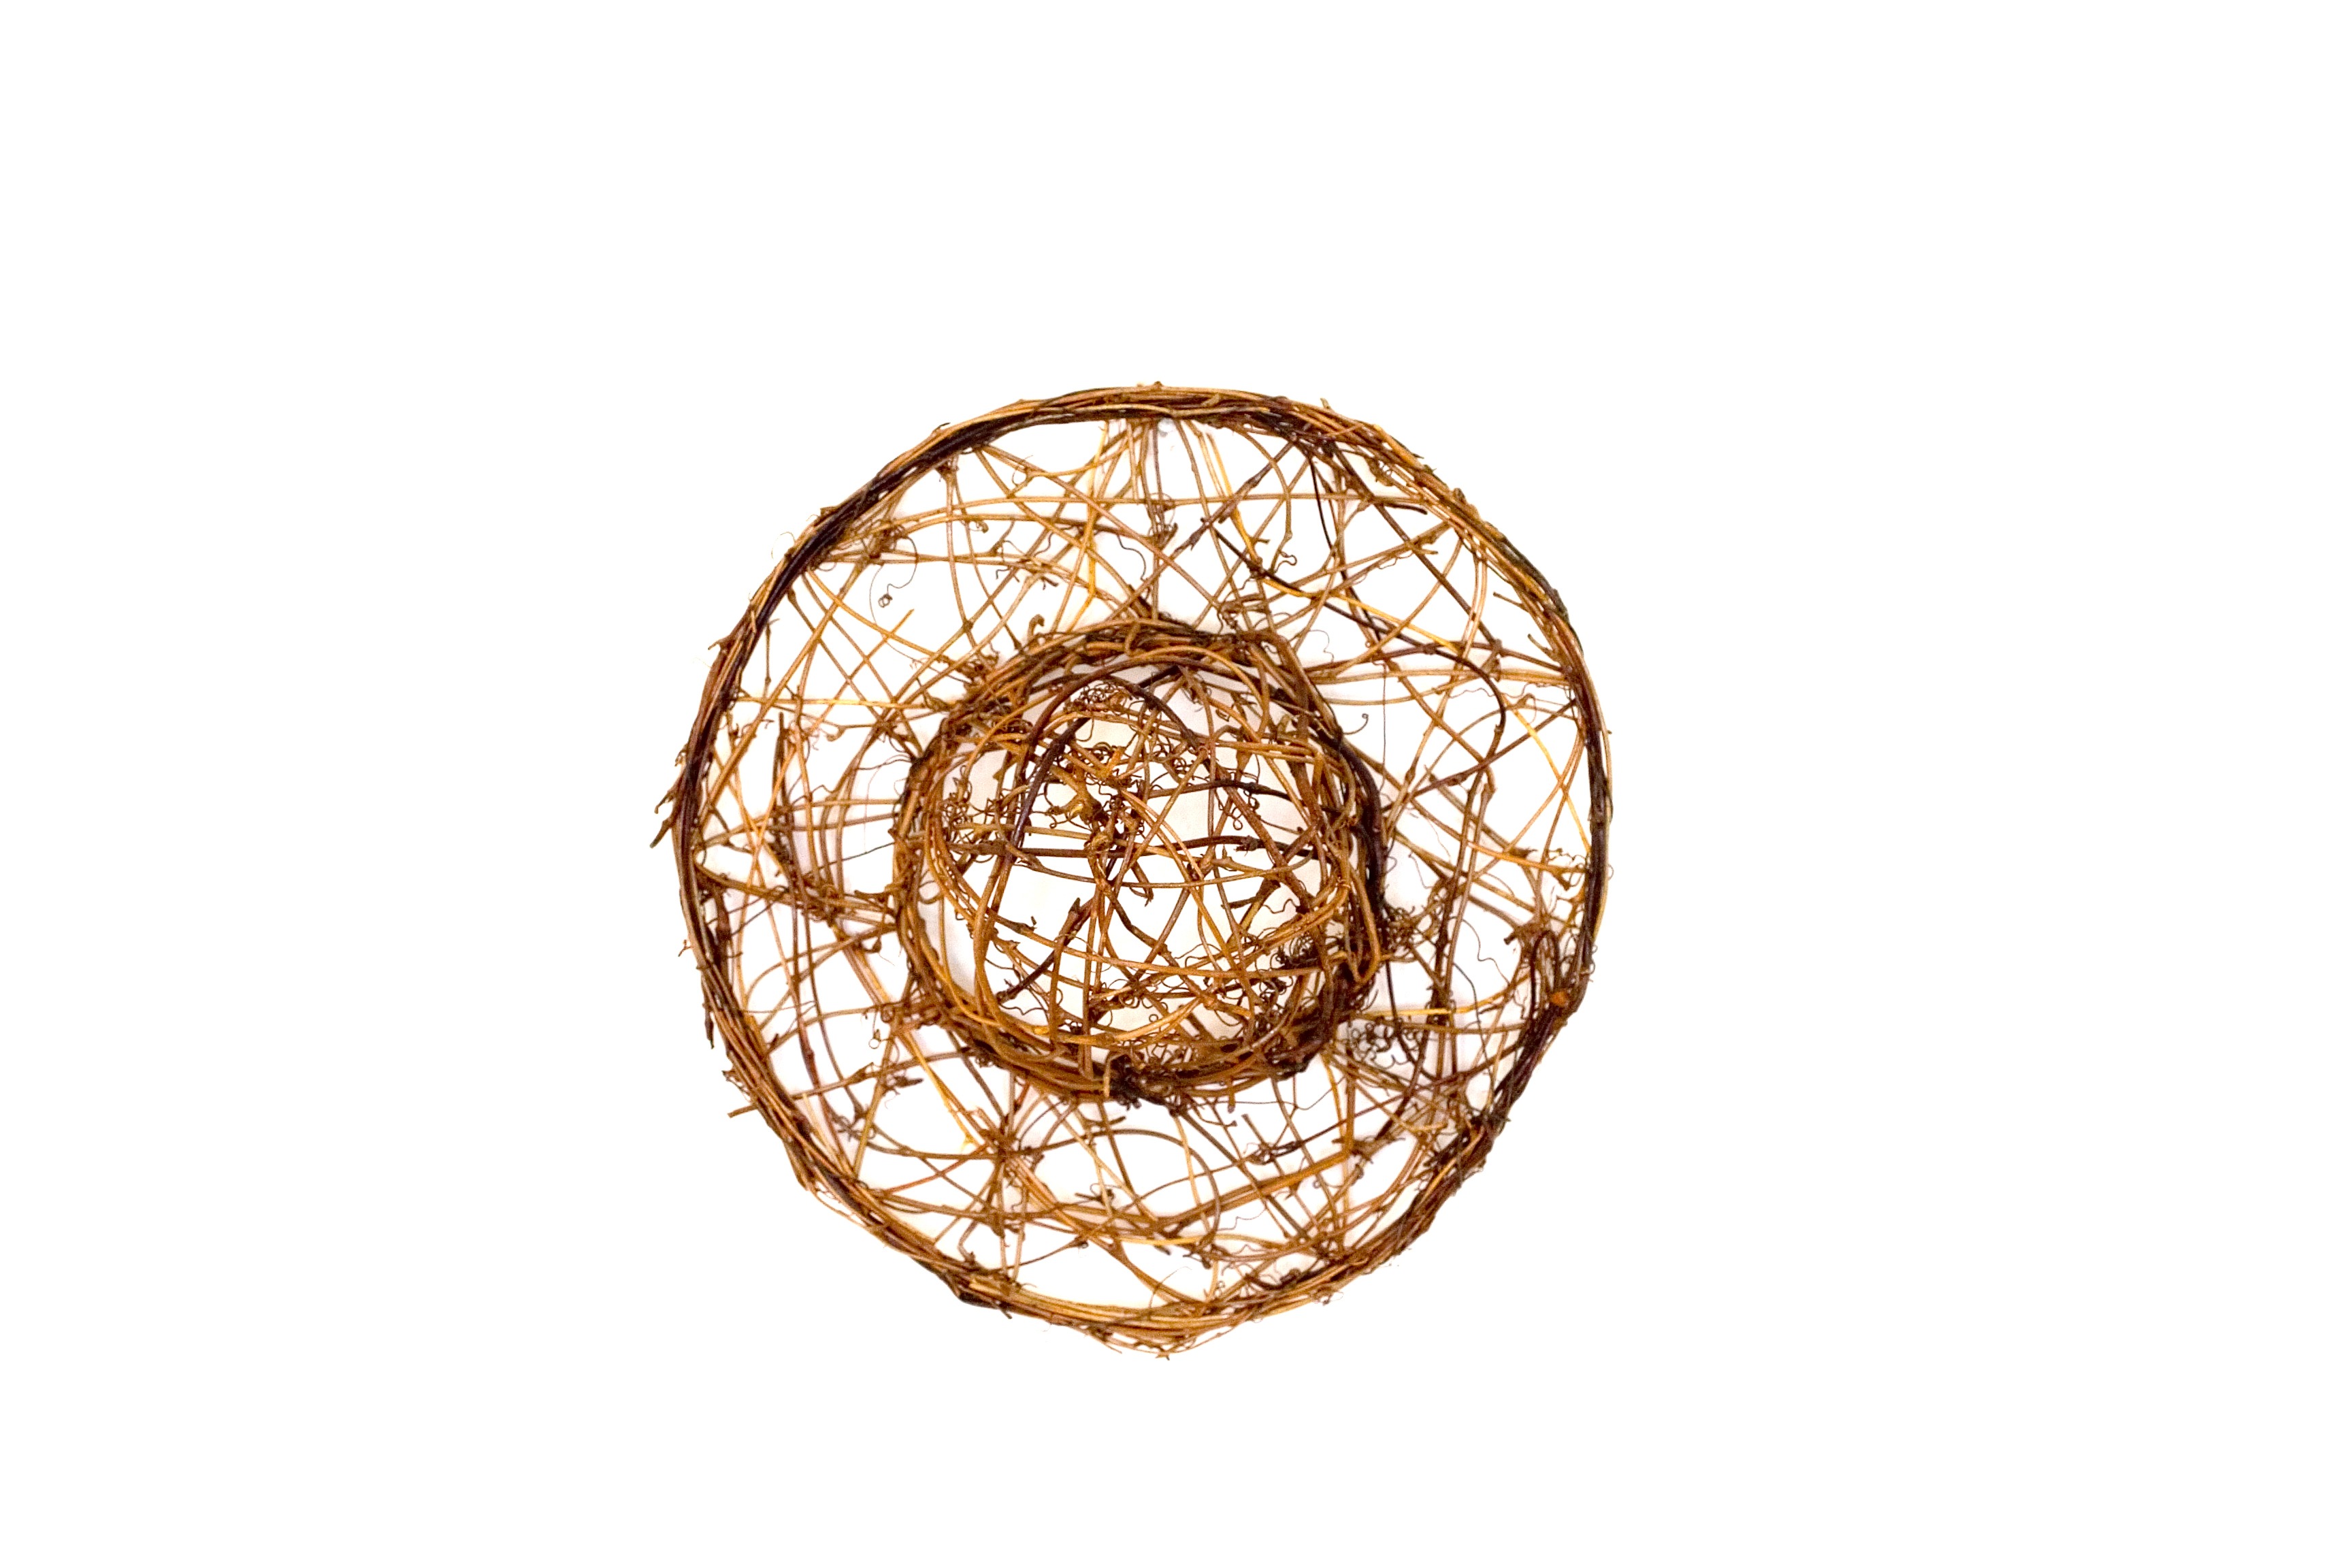
white, decoration, hat, lighting, circle, twig, jewellery, background, brass, branches, straw, light fixture, fashion accessory